The Great American Bash (2007)

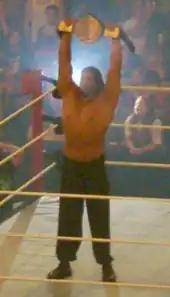
The Great Khali as World Heavyweight Champion

The main feud on the SmackDown! brand was between The Great Khali, Batista, and Kane, with the three battling over the World Heavyweight Championship. At the previous pay-per-view, , then-World Heavyweight Champion Edge defeated Batista in a "Last Chance" match to retain the World Heavyweight Championship. On the July 6 edition of "SmackDown!", SmackDown! General Manager Theodore Long announced that Edge would be defending the World Heavyweight Championship against Kane at The Great American Bash. The next week on "SmackDown!", The Great Khali issued an open challenge for a match at The Great American Bash, which was accepted by Batista. Later that night, Edge legitimately injured his left pectoral muscle after Kane, who was disguised as a character, attacked Edge during his Mardi Gras celebration. On the July 20 edition of "SmackDown!", Edge was forced to vacate the World Heavyweight Championship due to his legit injury. Theodore Long then announced that there would be a 20-man Battle Royal later that night to determine a new World Heavyweight Champion. Khali ended up winning the Battle Royal by last eliminating Kane and Batista. That same night, Kane faced off against Batista to determine Khali's opponent for The Great American Bash, which ended in a no-contest after Khali interfered. Long finalized that both Kane and Batista would end up facing Khali for the championship at The Great American Bash.